2020 NASCAR All-Star Race

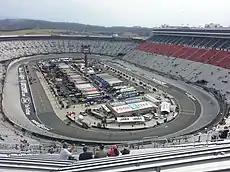
Bristol Motor Speedway

The All-Star Race is open to race winners from last season through the 2020 Quaker State 400 at Kentucky Speedway, all previous All-Star race winners, NASCAR Cup champions who had attempted to qualify for every race in 2020, the winner of each stage of the All-Star Open, and the winner of the All-Star fan vote are eligible to compete in the All-Star Race.